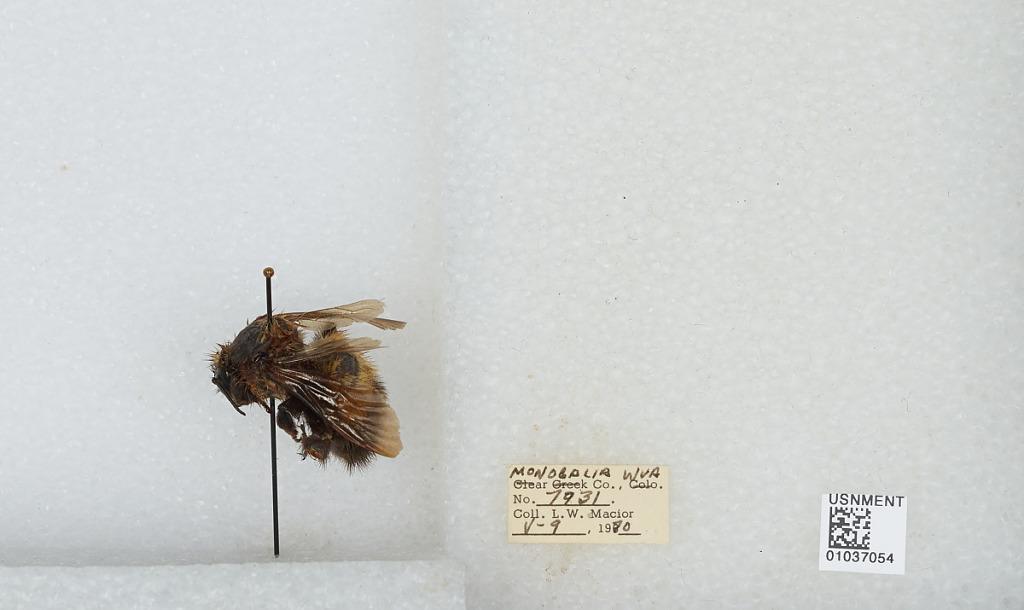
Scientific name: Bombus (Pyrobombus) vagans vagans Smith
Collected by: L. Macior
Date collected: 1970-5-9
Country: United States
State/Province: West Virginia
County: Monongalia
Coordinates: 39.6303, -80.0464